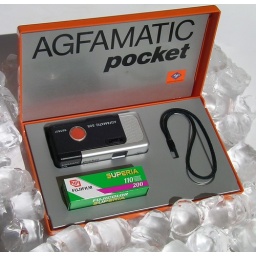
cool old plastic sales package in original 1970ies orange